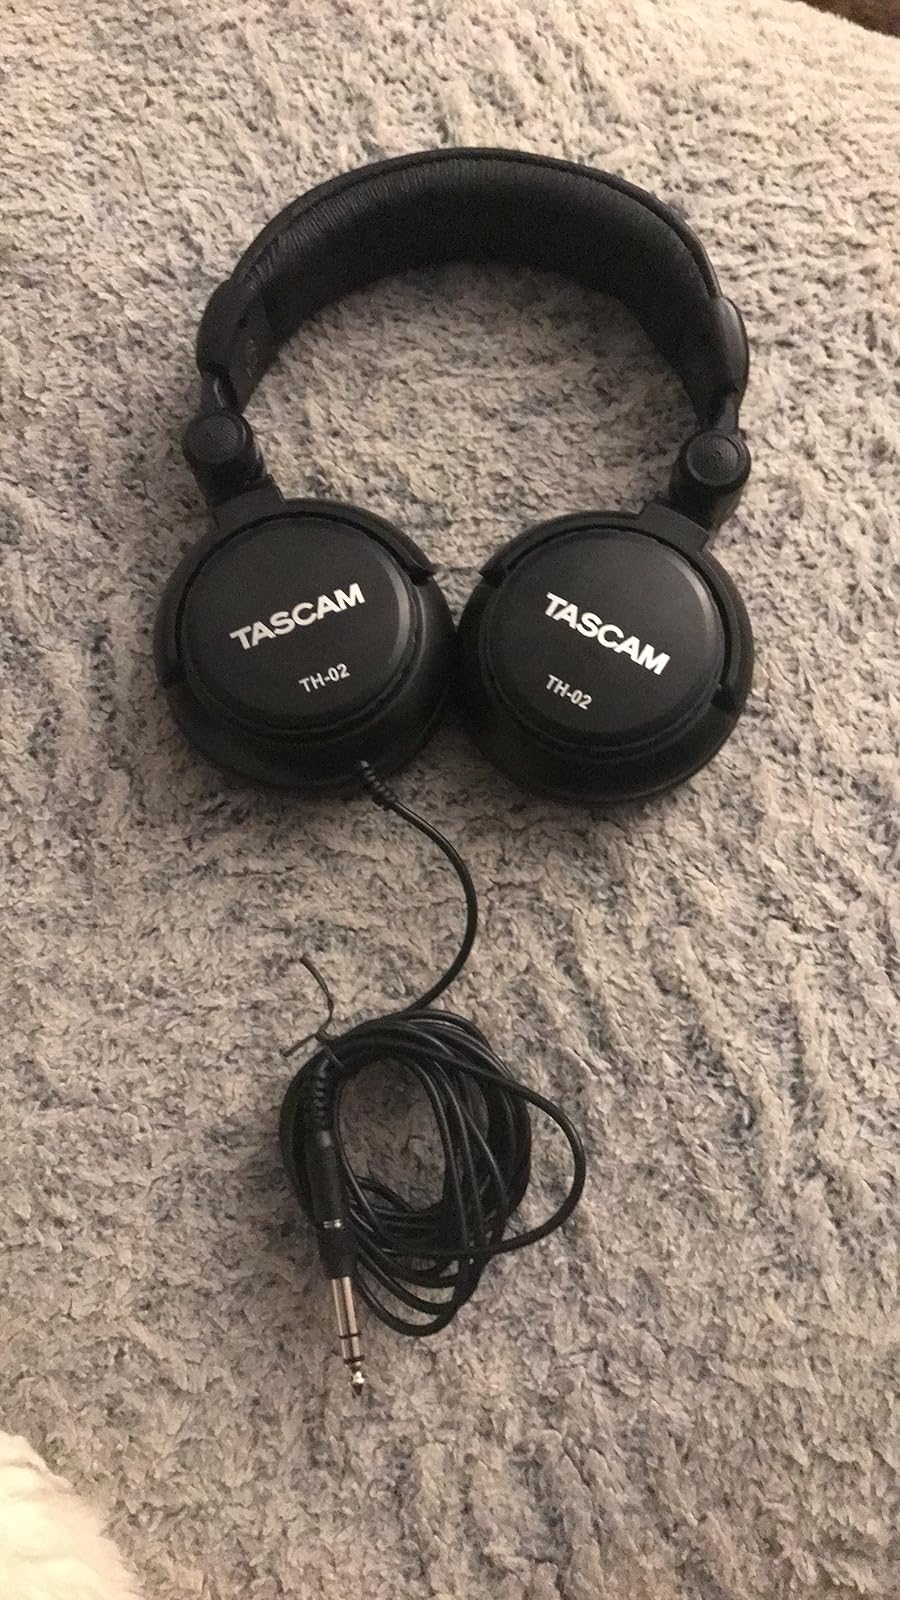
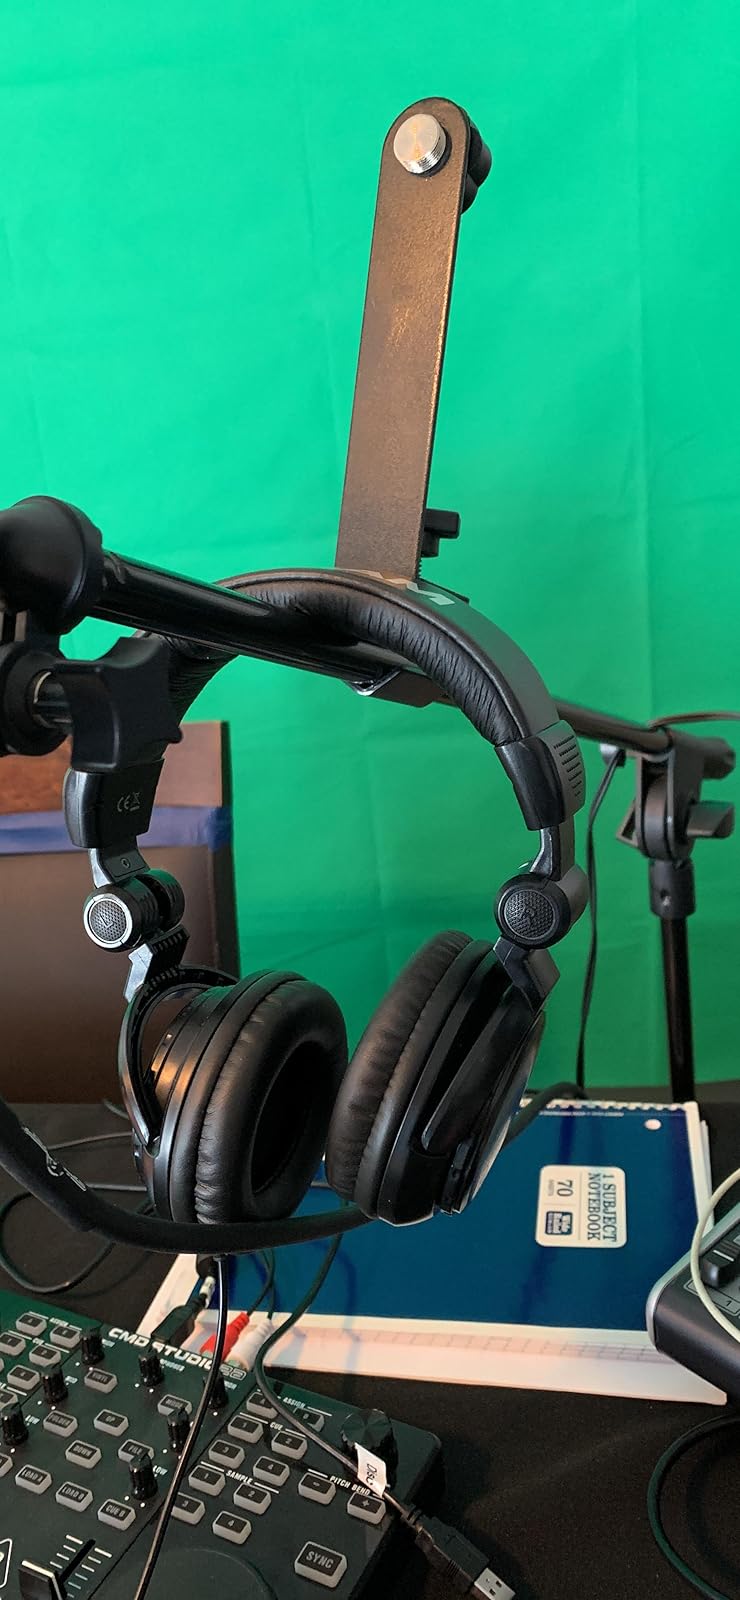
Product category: headphones
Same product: yes